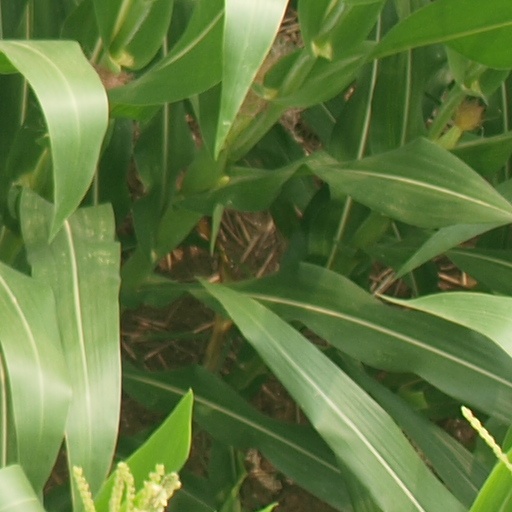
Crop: maize; corn